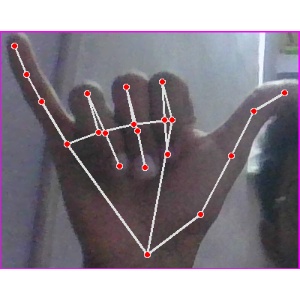
अक्षर: य